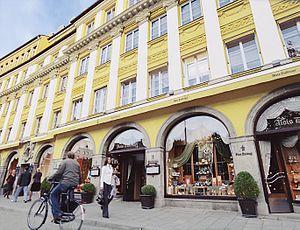
Alois Dallmayr, généralement abrégé en Dallmayr, est la plus grande épicerie fine d'Europe, et l'une des marques de café allemandes les plus connues : la société Dallmayr a plus de 300 ans d'histoire et reste aujourd'hui encore une affaire familiale. Le groupe a été divisé en 4 secteurs d'activités: « Produits fins et Gastronomie »